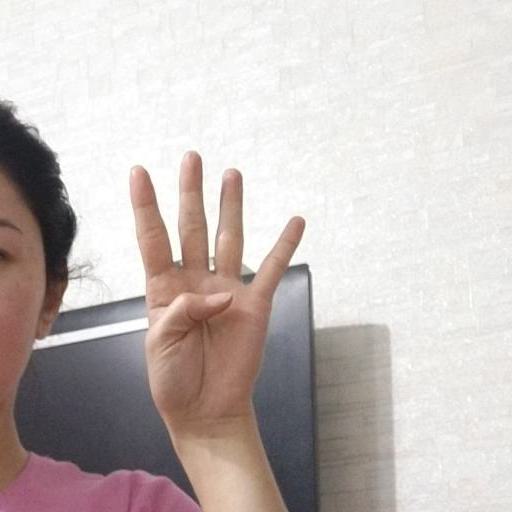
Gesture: four